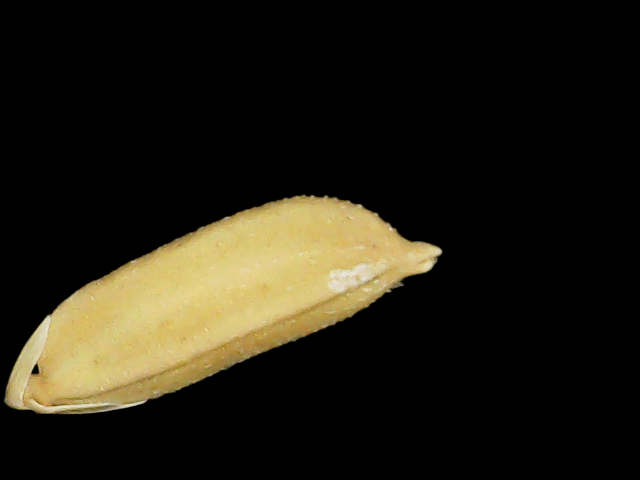
Rice variety: Binadhan24